The Legend of Heroes: Trails of Cold Steel – Northern War

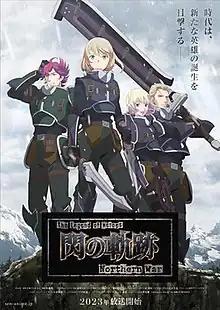
Promotional poster

is a 2023 Japanese anime miniseries based on the "Trails" video game series by Nihon Falcom. The series follows a conflict between the Erebonian Empire and the North Ambria State and is set during the ellipsis between the video games "Trails of Cold Steel II" and "III". It follows Lavian Winslet, who leads a small platoon of Martin Robinson, Iseria Frost, and Talion Drake within the Northern Jaegers mercenary corps.